Elphinstone, Victoria

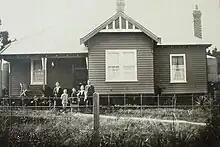
Primary teacher, William Waugh and family, at the Elphinstone school residence, about 1918

Elphinstone is a town in Victoria, Australia. The town sits at the junction of the former Calder Highway and the former Pyrenees Highway between Malmsbury and Castlemaine near Taradale and Chewton. Its local government area is the Shire of Mount Alexander.